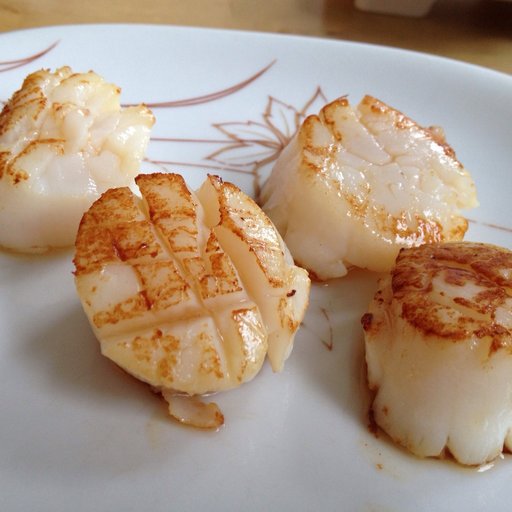
Label: scallops